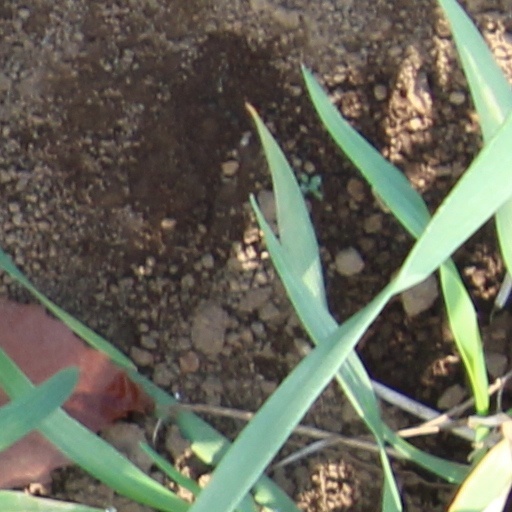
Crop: wheat